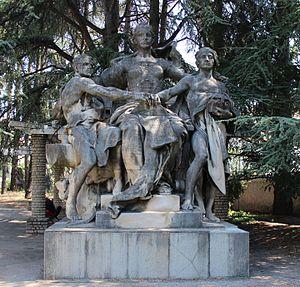
Le parc Bazin est un parc lyonnais de 3,1 ha situé dans le quartier Montchat du 3ᵉ arrondissement de Lyon.
Montchat — /mɔ̃ʃa/ — est un quartier du 3ᵉ arrondissement de la commune française de Lyon. Il en forme la partie orientale. Il se termine à l'est par une butte limitrophe de Bron et jouxte, dans sa partie nord, Villeurbanne.